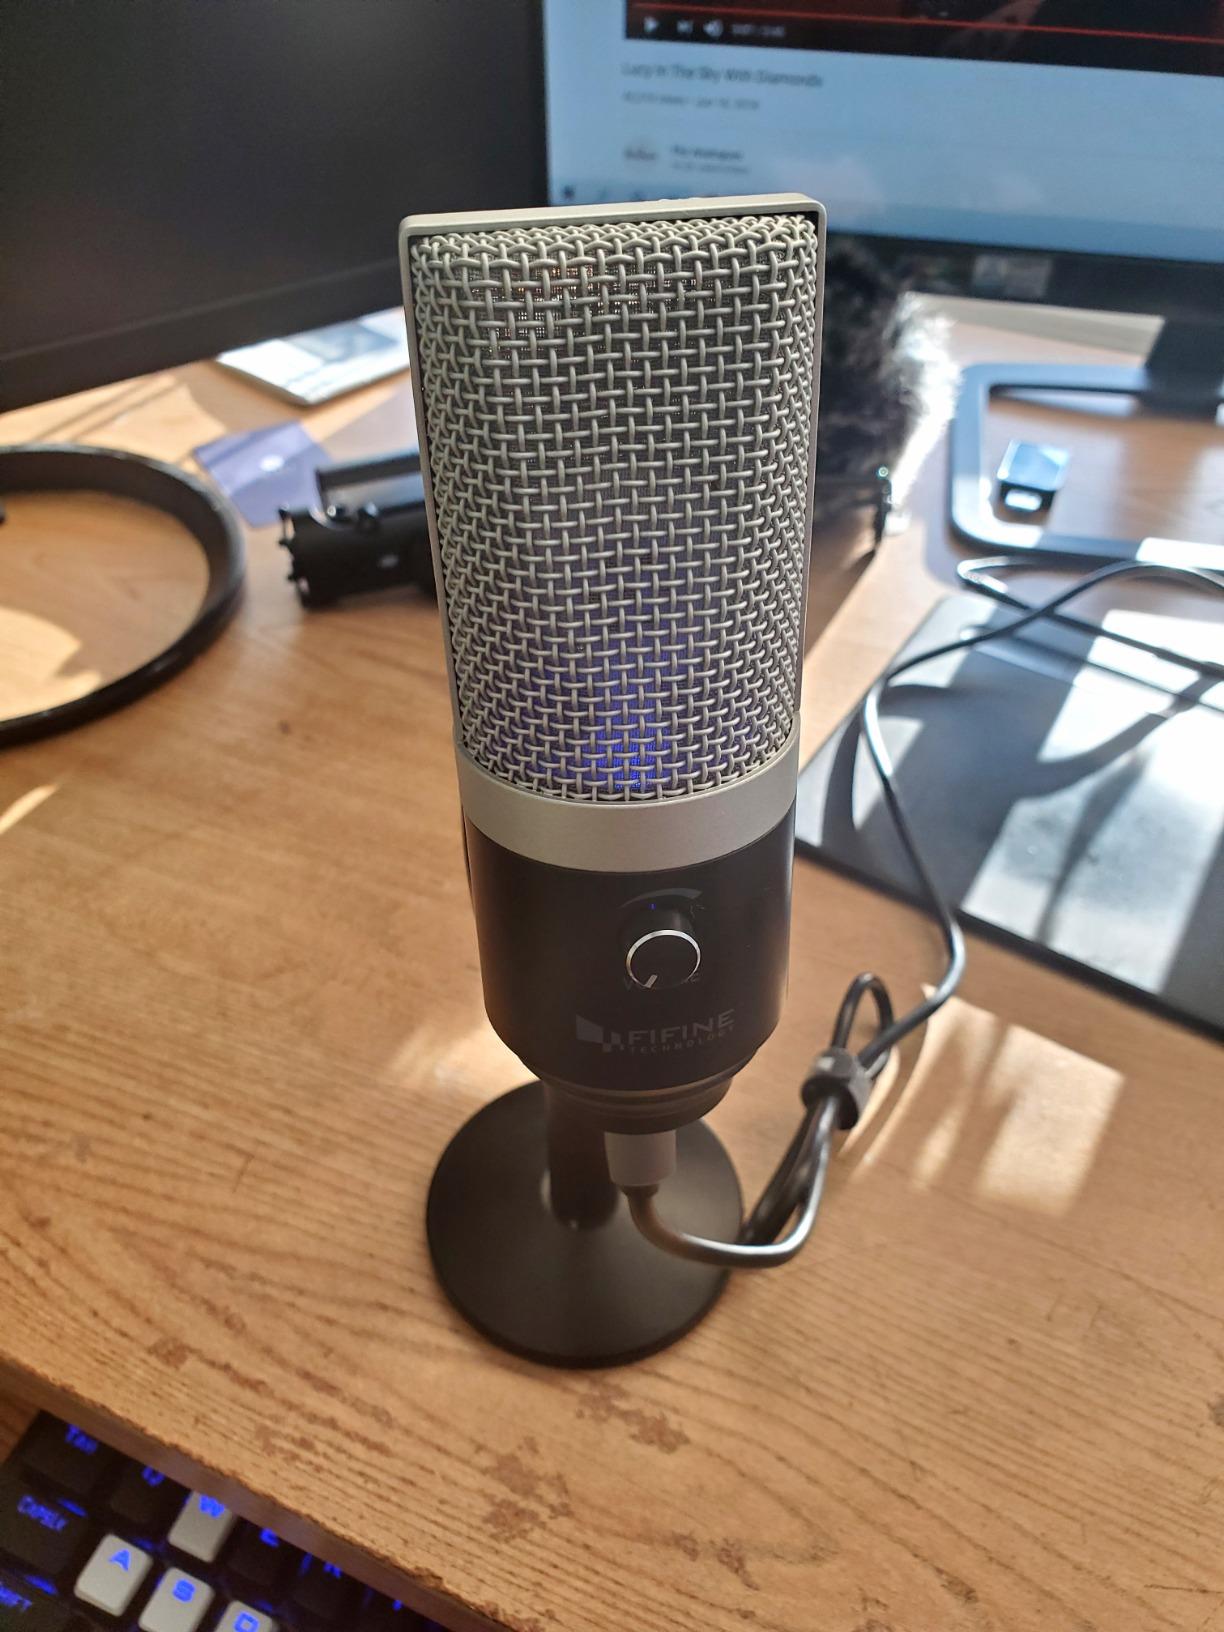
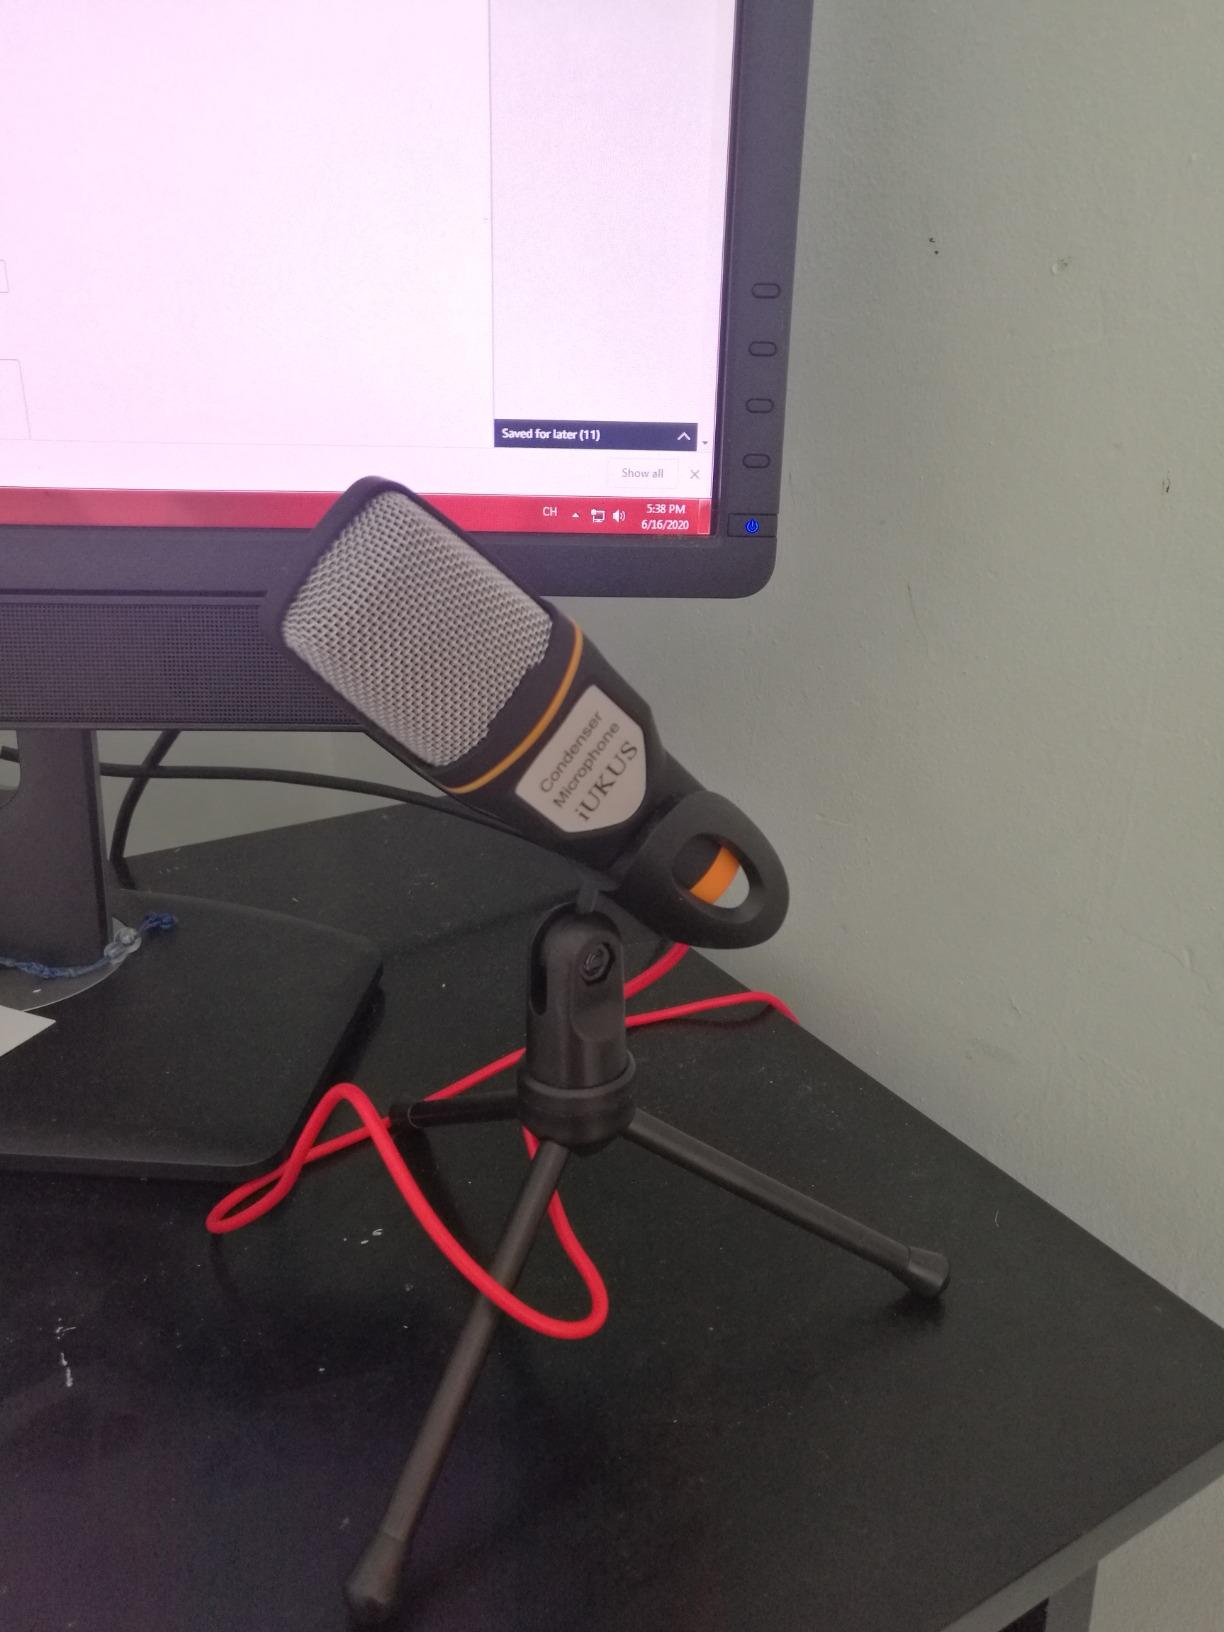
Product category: microphone
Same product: no